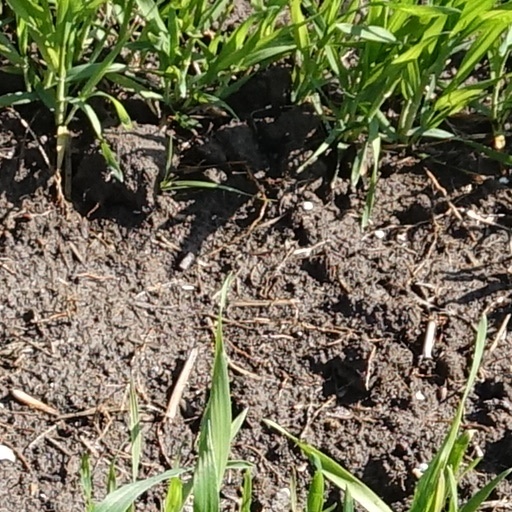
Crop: wheat